Emily Maria Scott

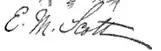
Emily Maria (Spafard) Scott signature

Emily Maria Scott ("née" Spafard; August 27, 1832 – April 9, 1915) was an American artist. The New York Watercolor Club, and the Pen and Brush Club were formed in her studio. She was also a writer of magazine articles. She served as president of the National Association of Women Painters and Sculptors, vice president New York Water Color Club, and was a member of the Pen and Brush Club, the American Water Color Society, the New York Women's Art Club, and the National Arts Club."